Wisconsin Evangelical Lutheran Synod

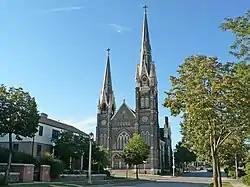
The Synodical Conference was founded in St. John's Evangelical Lutheran Church in Milwaukee, WI.

The WELS subscribes to the Lutheran Reformation teaching of "Sola scriptura"—"by Scripture alone." It holds that the Bible is the final authority by which church teachings can be judged. WELS pastors have a "quia" subscription to the 16th century Lutheran Confessions; that is, they teach that the confessions are valid because they are faithful to the Bible. As such, pastors and congregations within the WELS agree to teach in accordance with it.